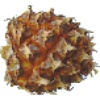
Label: Pineapple Mini 1